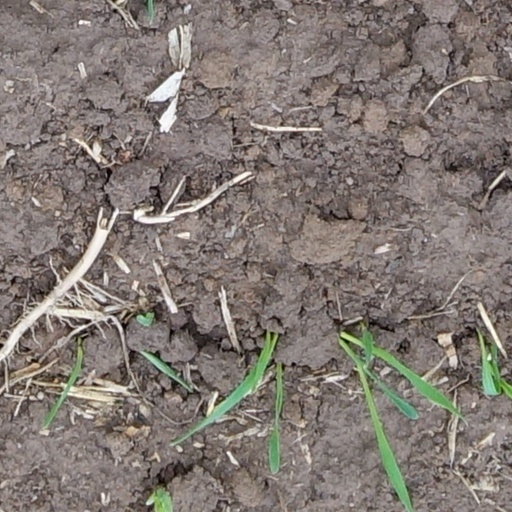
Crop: wheat